Fujian–Taiwan relationship

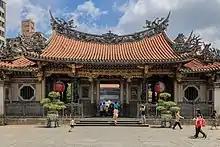
Lungshan Temple in Taipei.

In 2006, the Fujian-Taiwan Economic Cooperation Promotion Committee was established in Xiamen, Fujian. Many high-ranking officials attended the ceremony. Lu Shixiang, a senior journalist in Taiwan, believes that "the economic zone on both sides of the Taiwan Straits is a product of China's policy of reuniting with Taiwan through economic reunification".